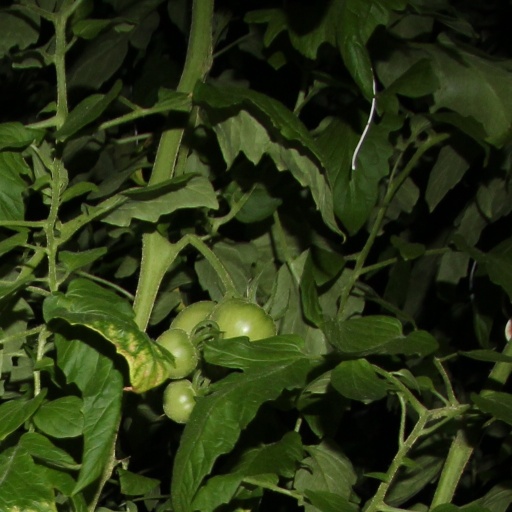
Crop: tomato